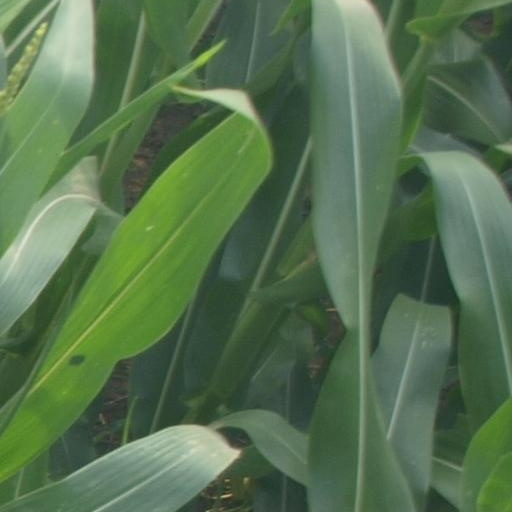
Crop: maize; corn